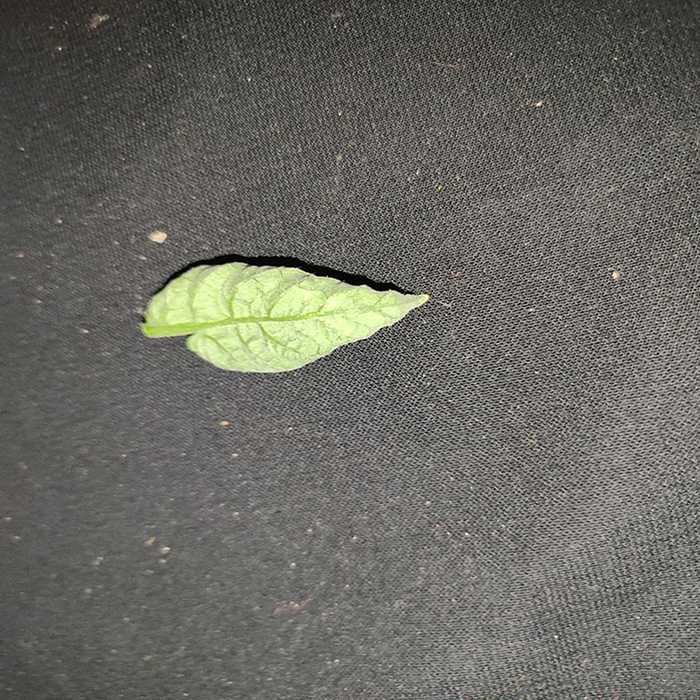
Plant: Tomato
Label: Tomato leaf curl virus